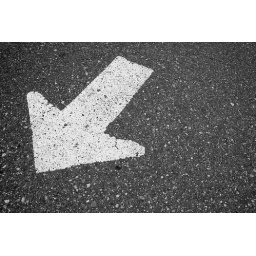
Painted arrow on sidewalk near Hennepin Avenue bridge in Minneapolis, MN.